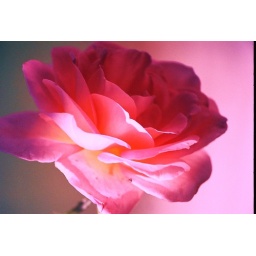
also taken in my garden pink rose #1,also perfect